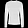
Label: Pullover